Seeduwa

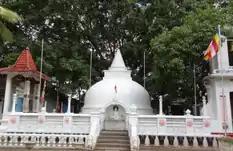

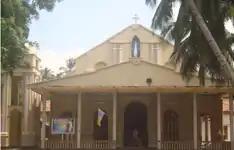
Church of Immaculata Virgin Mary - Seeduwa

Before the 17th century, most inhabitants of Seeduwa was Buddhists. An old Sanhida is located under the Banyan tree near the ferry.